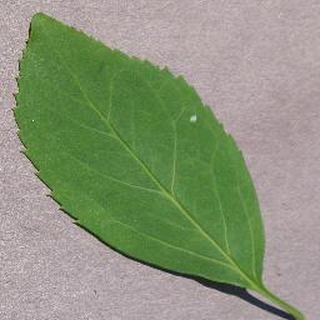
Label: healthy_cherry